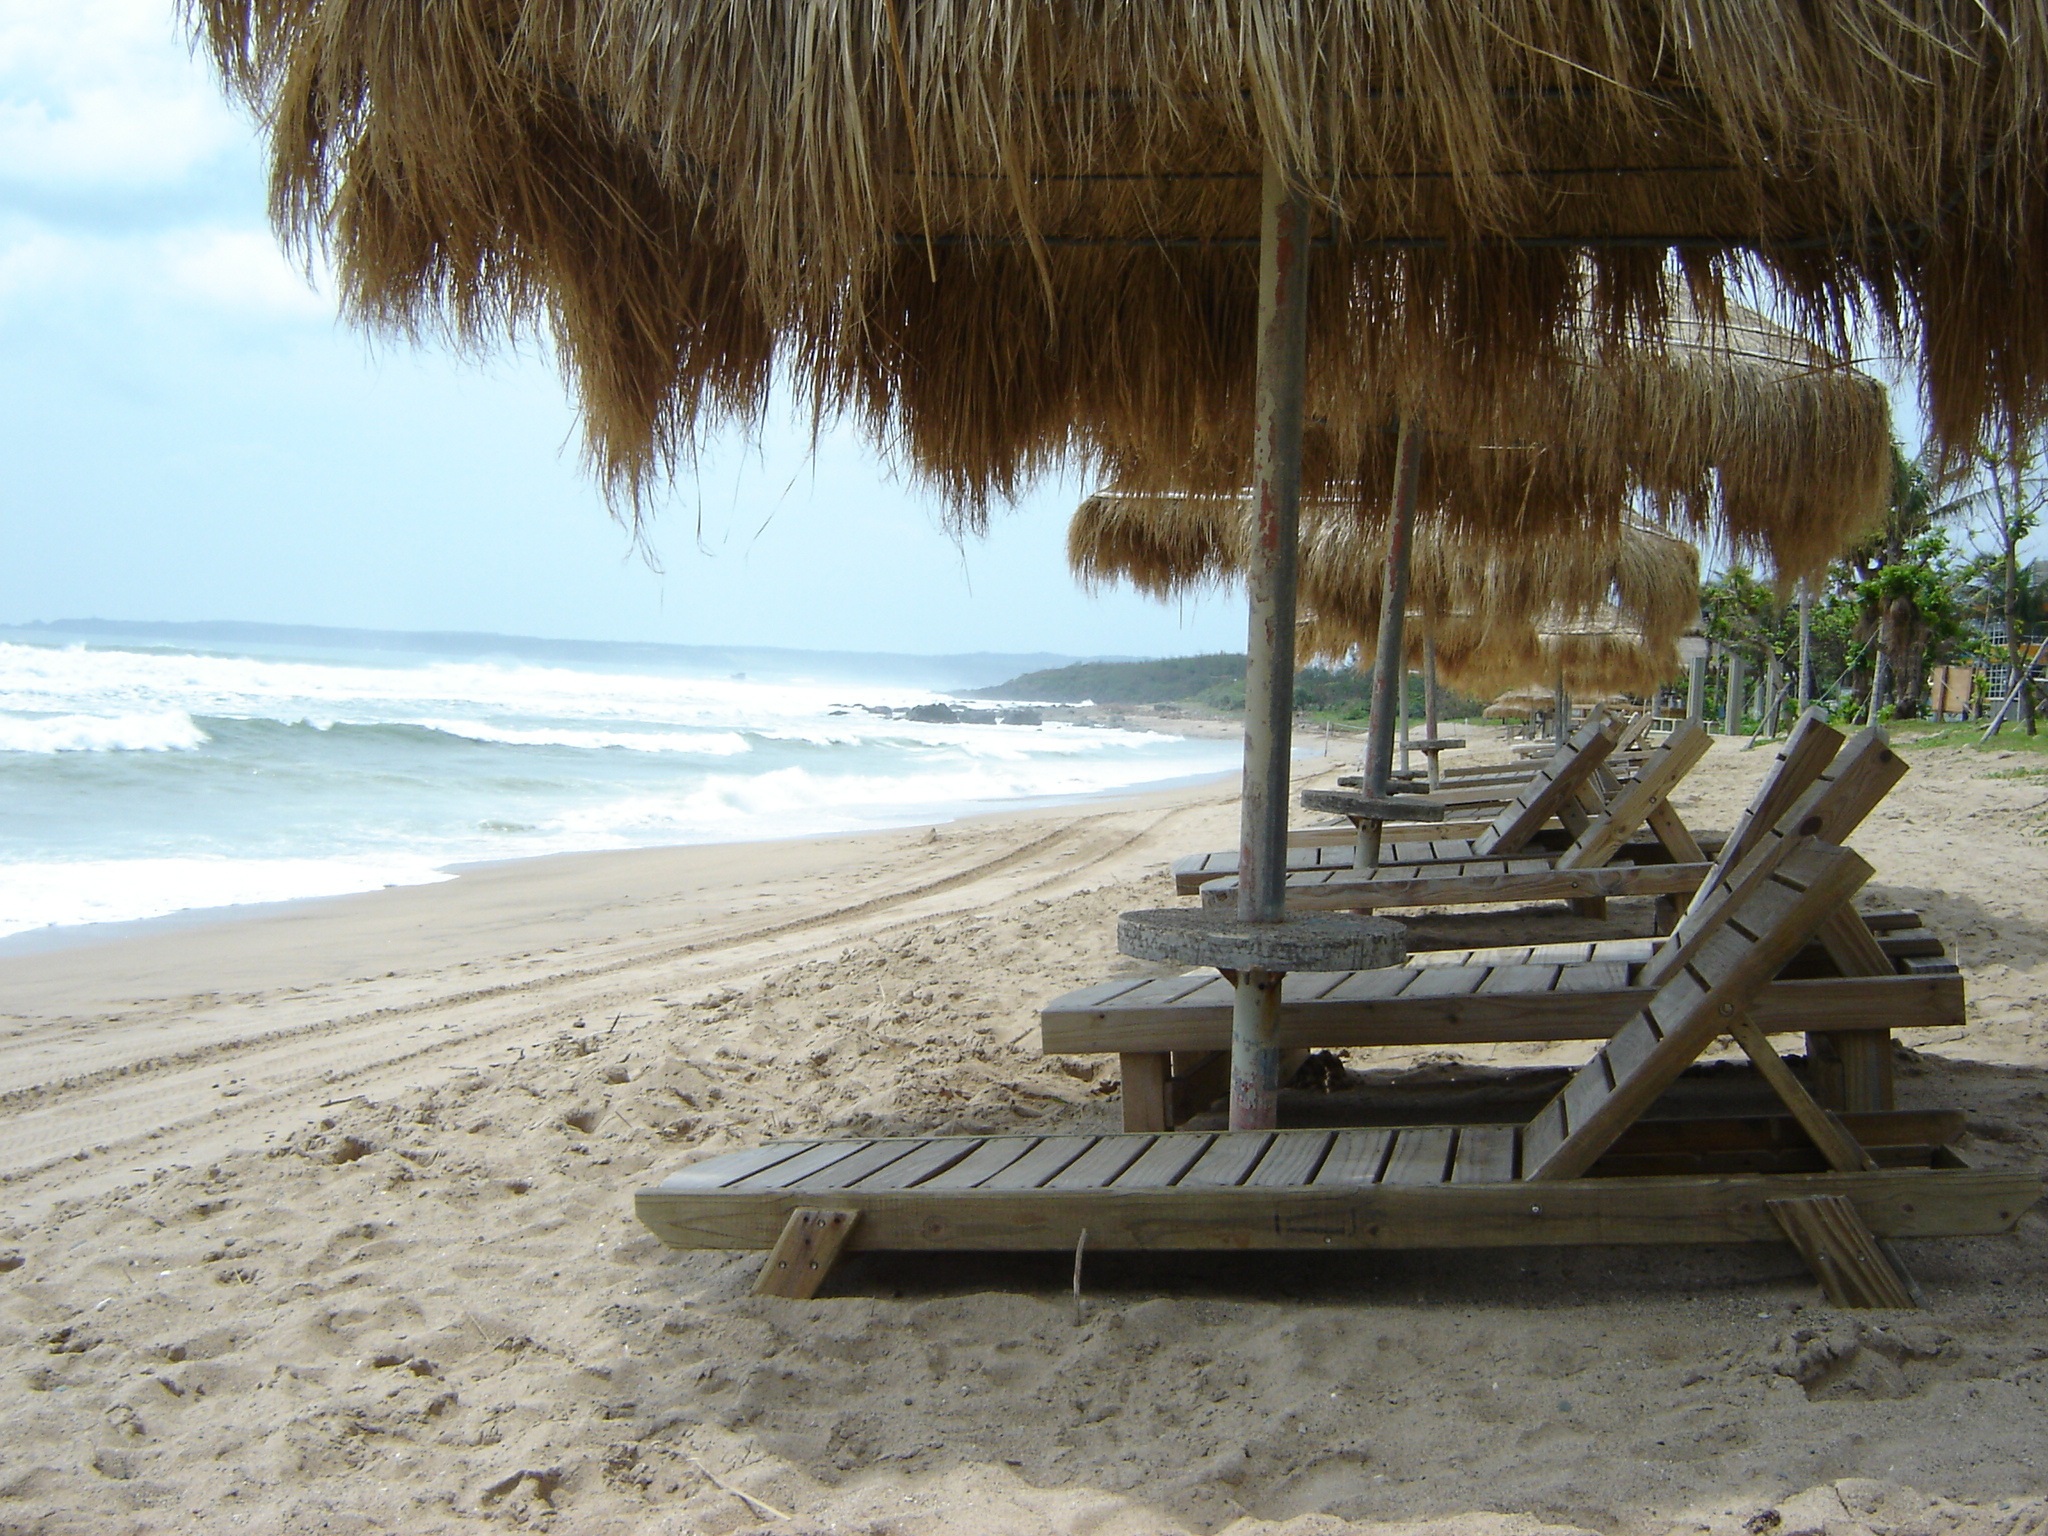
beach, sea, coast, sand, ocean, wood, sun, shore, vacation, swim, holiday, body of water, taiwan